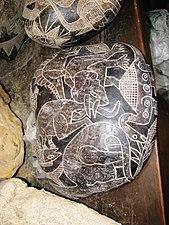
Les pierres d'Ica sont un ensemble de 15 000 galets d'andésite gravés, apparus à Ica au Pérou dans les années 1960. Les gravures représentent des animaux fantastiques, des dinosaures cohabitant avec des êtres humains, des scènes évoquant des techniques avancées.